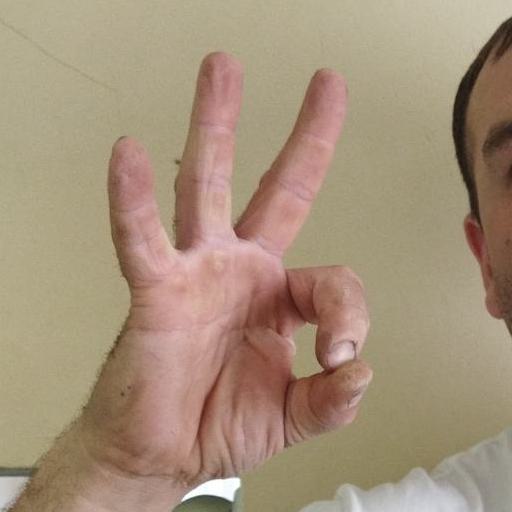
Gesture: ok